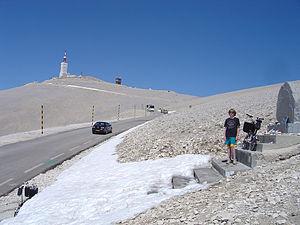
La 12ᵉ étape du Tour de France 2016 se déroule le jeudi 14 juillet 2016 entre Montpellier et le Chalet Reynard sur une distance de 178 kilomètres. L'arrivée initialement prévue au sommet du Mont Ventoux a été placée plus bas en raison du vent violent dans les derniers kilomètres d'ascension. L'étape est remportée par Thomas De Gendt qui faisait partie d'une échappée de 13 coureurs. Grâce à son passage en tête dans les 3 côtes répertoriées, il reprend le maillot à pois qu'il possédait quelques jours plus tôt.
Le cyclisme au mont Ventoux est pratiqué couramment, notamment dans le cadre du Tour de France. La position géographique peut rendre cette montée pénible en raison de la chaleur et du mistral notamment, en plus du profil raide.